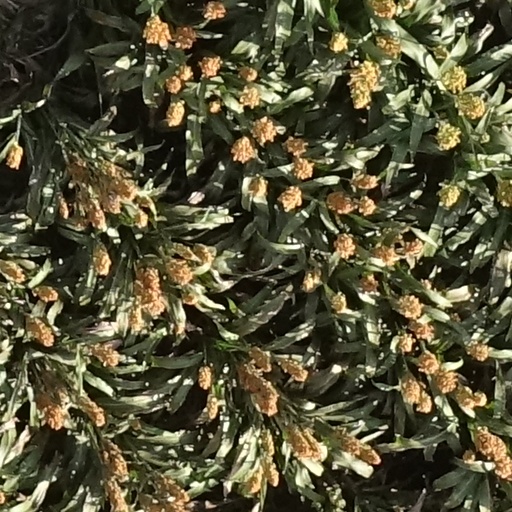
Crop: sorghum